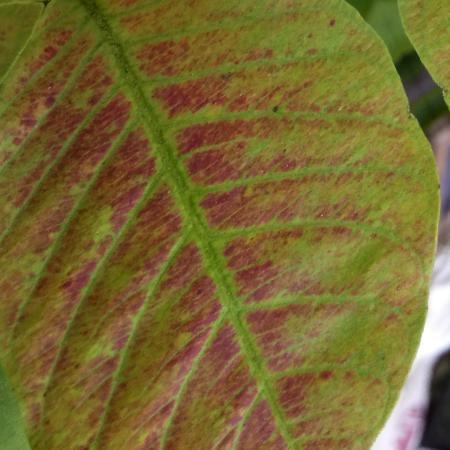
Label: Red rust